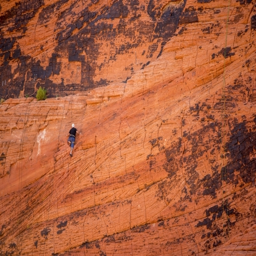
a climber ascends up a cliff while rock climbing .